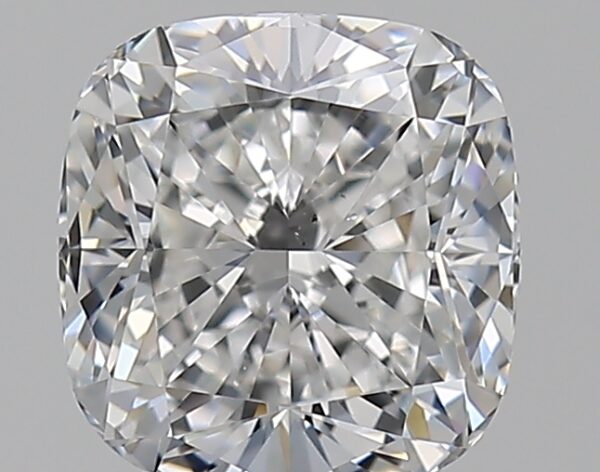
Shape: cushion
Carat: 1.01
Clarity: VS2
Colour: E
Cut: EX
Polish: EX
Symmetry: EX
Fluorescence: ST
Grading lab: GIA
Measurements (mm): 5.78 x 5.57 x 3.83